Jane Eyre (1910 film)

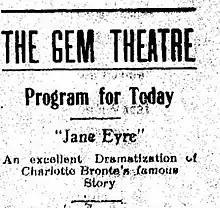
An advertisement in the Moberly Monitor-Index

The single reel film, approximately long, was released on May 6, 1910. Publicity for the release of this film was handled by Bert Adler and was successful in generating trade interest and promised a better work then Thanhouser's "St. Elmo" from the previous month. The high expectations for the film were picked up and included in subsequent articles in "The Moving Picture World" and "The New York Dramatic Mirror" in advance of its release. Also, the players in the production were credited for their work, something which was rare and unusual at the time. Edwin Thanhouser would later mark "Jane Eyre" as the point in which he became confident in the success of the company. The release saw the new company suddenly having more orders than it could fill and the laboratory had to work overtime to produce additional prints to meet the demand. The popularity of the stage production in advertisements makes identifying the showings of the film more difficult than other Thanhouser productions of the time, but theaters across the nation displayed advertisements for the film. Theaters include Indiana, Kansas, Missouri,